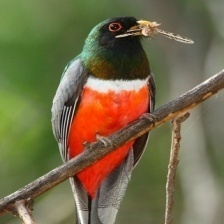
Species: ELEGANT TROGON
Scientific name: TROGON ELEGANS